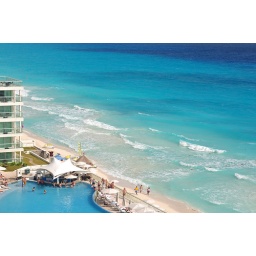
Beach at Cancun Palace. Gorgeous water color in combination with white sand.